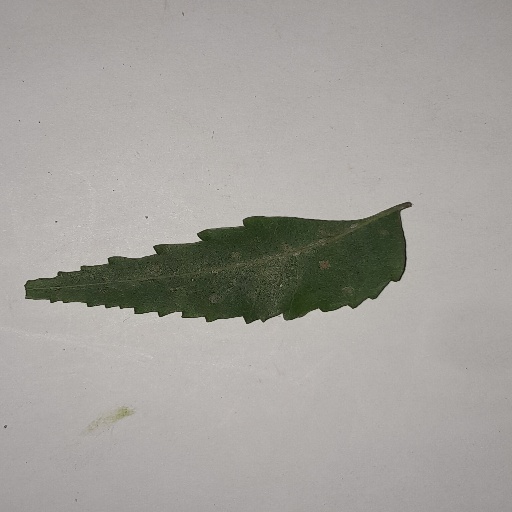
Species: Neem
Leaf condition: Powdery Mildew